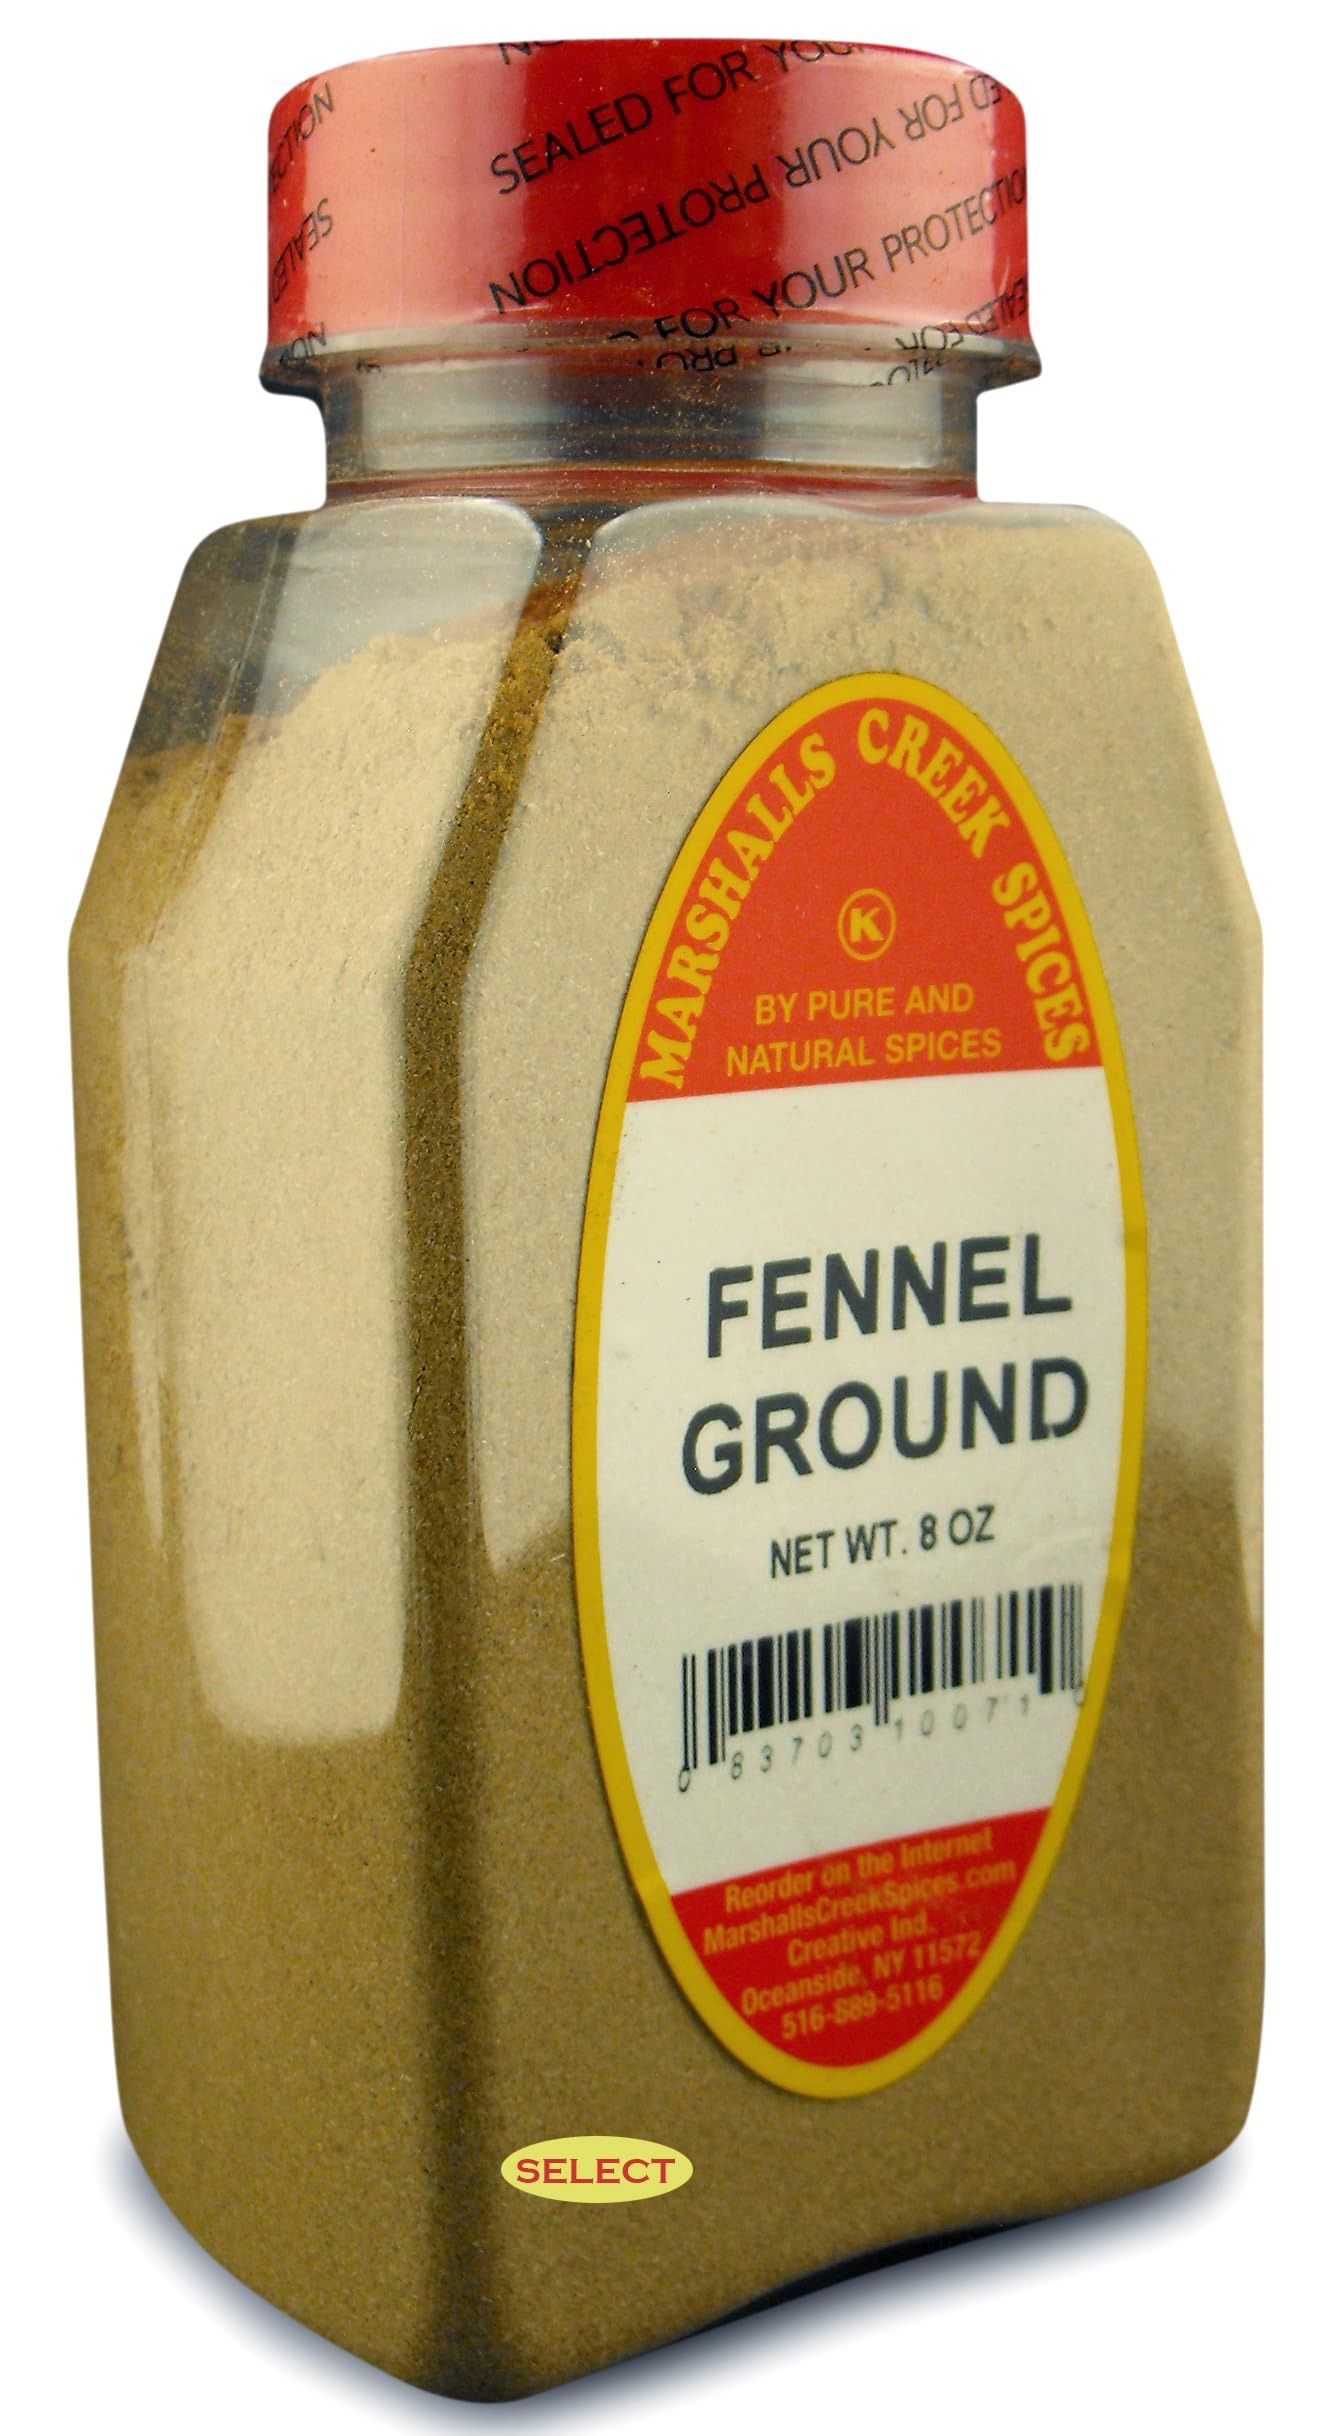
Item Name: Marshalls Creek Spices, Select FENNEL GROUND 8 ounces
Bullet Point 1: Marshalls Creek Spices buys in small quantities and packs weekly providing the freshest products possible. Fresher ingredients means more flavor and a longer shelf life.
Bullet Point 2: Premium Quality Spices, Specifically Sourced from the Best Producers. All individually Hand Packed to the Highest Standards in the industry. With over 35 years in the world of herbs and spices, Marshalls Creek Spices has the expertise and knowledge to produce a superior product.
Bullet Point 3: All Natural & Kosher. No Fillers - No MSG
Bullet Point 4: Premium Grade, Gourmet Quality
Value: 8.0
Unit: Ounce

Price: 14.95